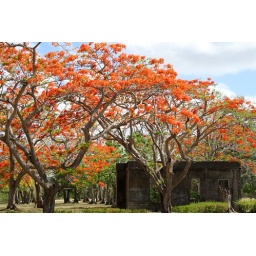
A WW2 building surrounded by flame trees near airport field